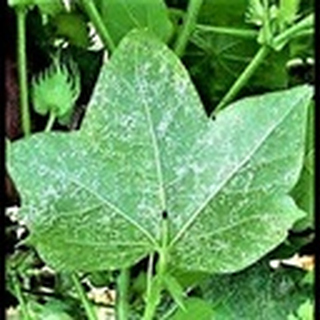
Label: cotton_powdery_mildew